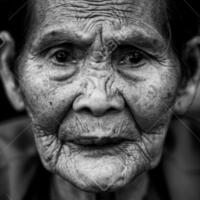
Age group: age 80 +